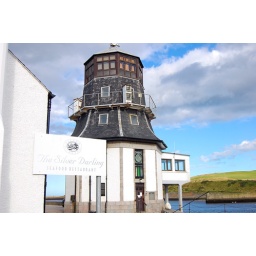
best fish bar in bonnie scotland